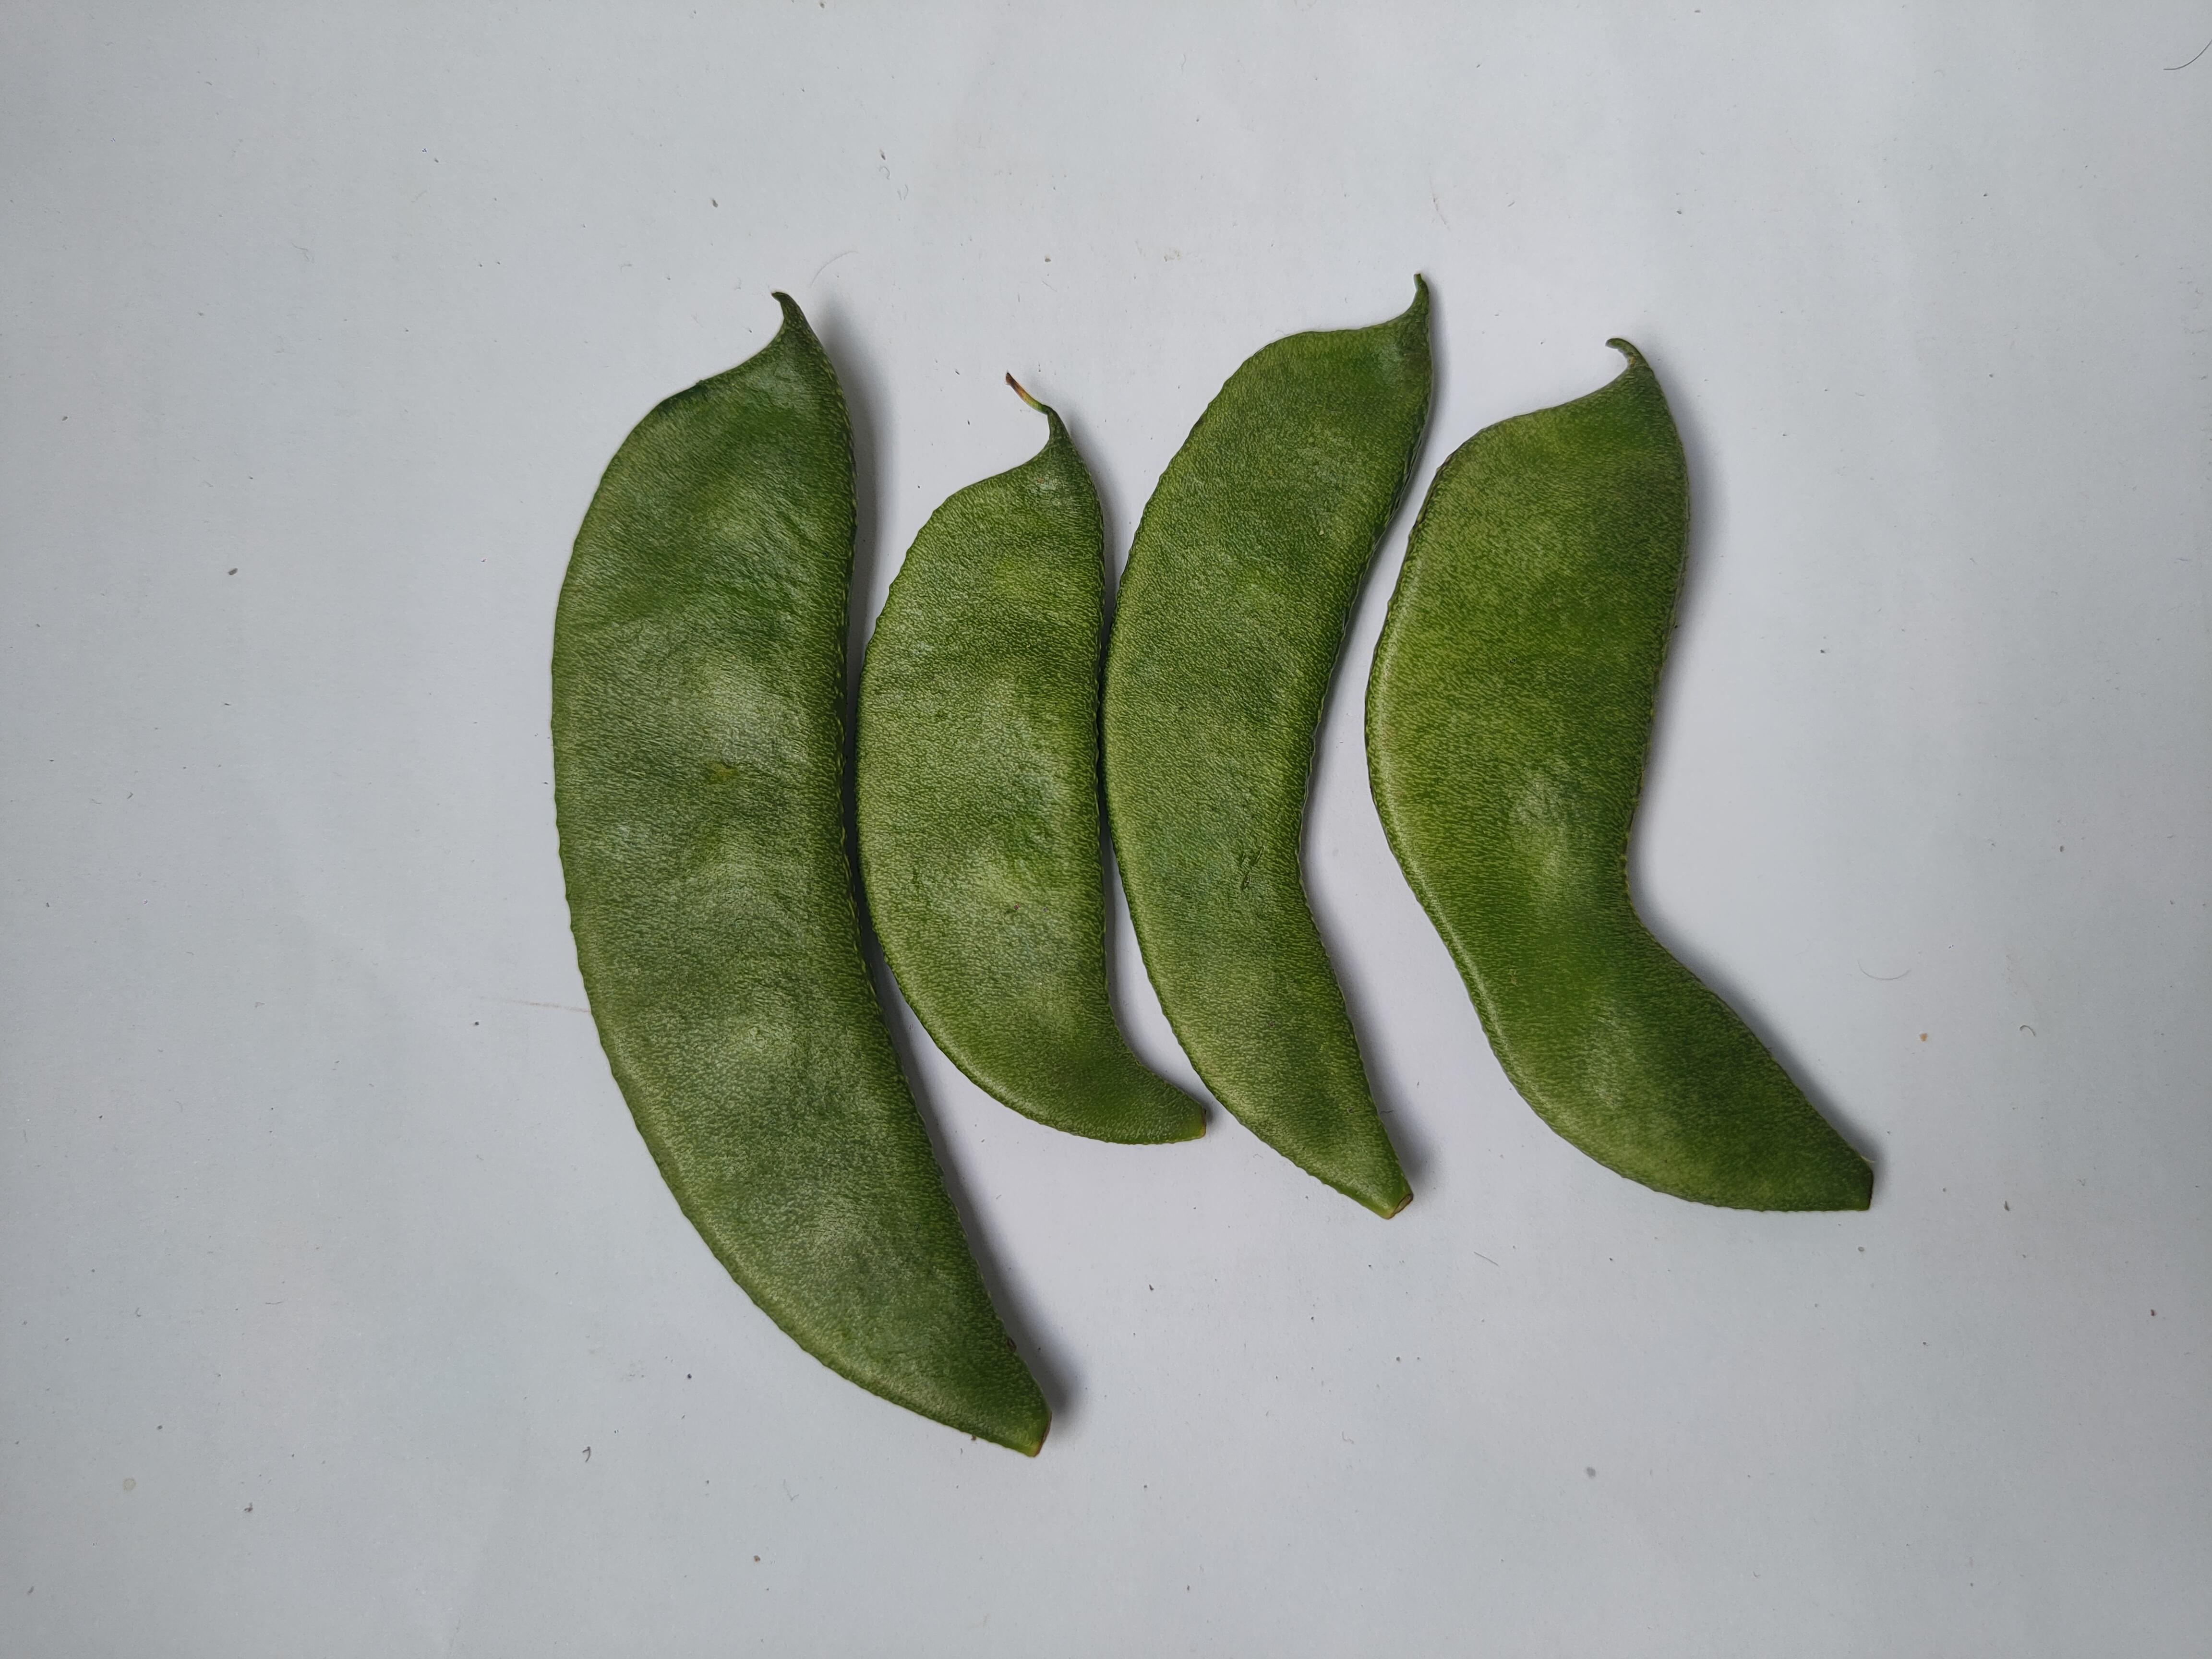
Label: Bean